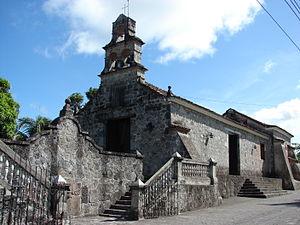
San Sebastián de Mariquita, ou plus simplement Mariquita, est une municipalité colombienne située dans le département de Tolima.